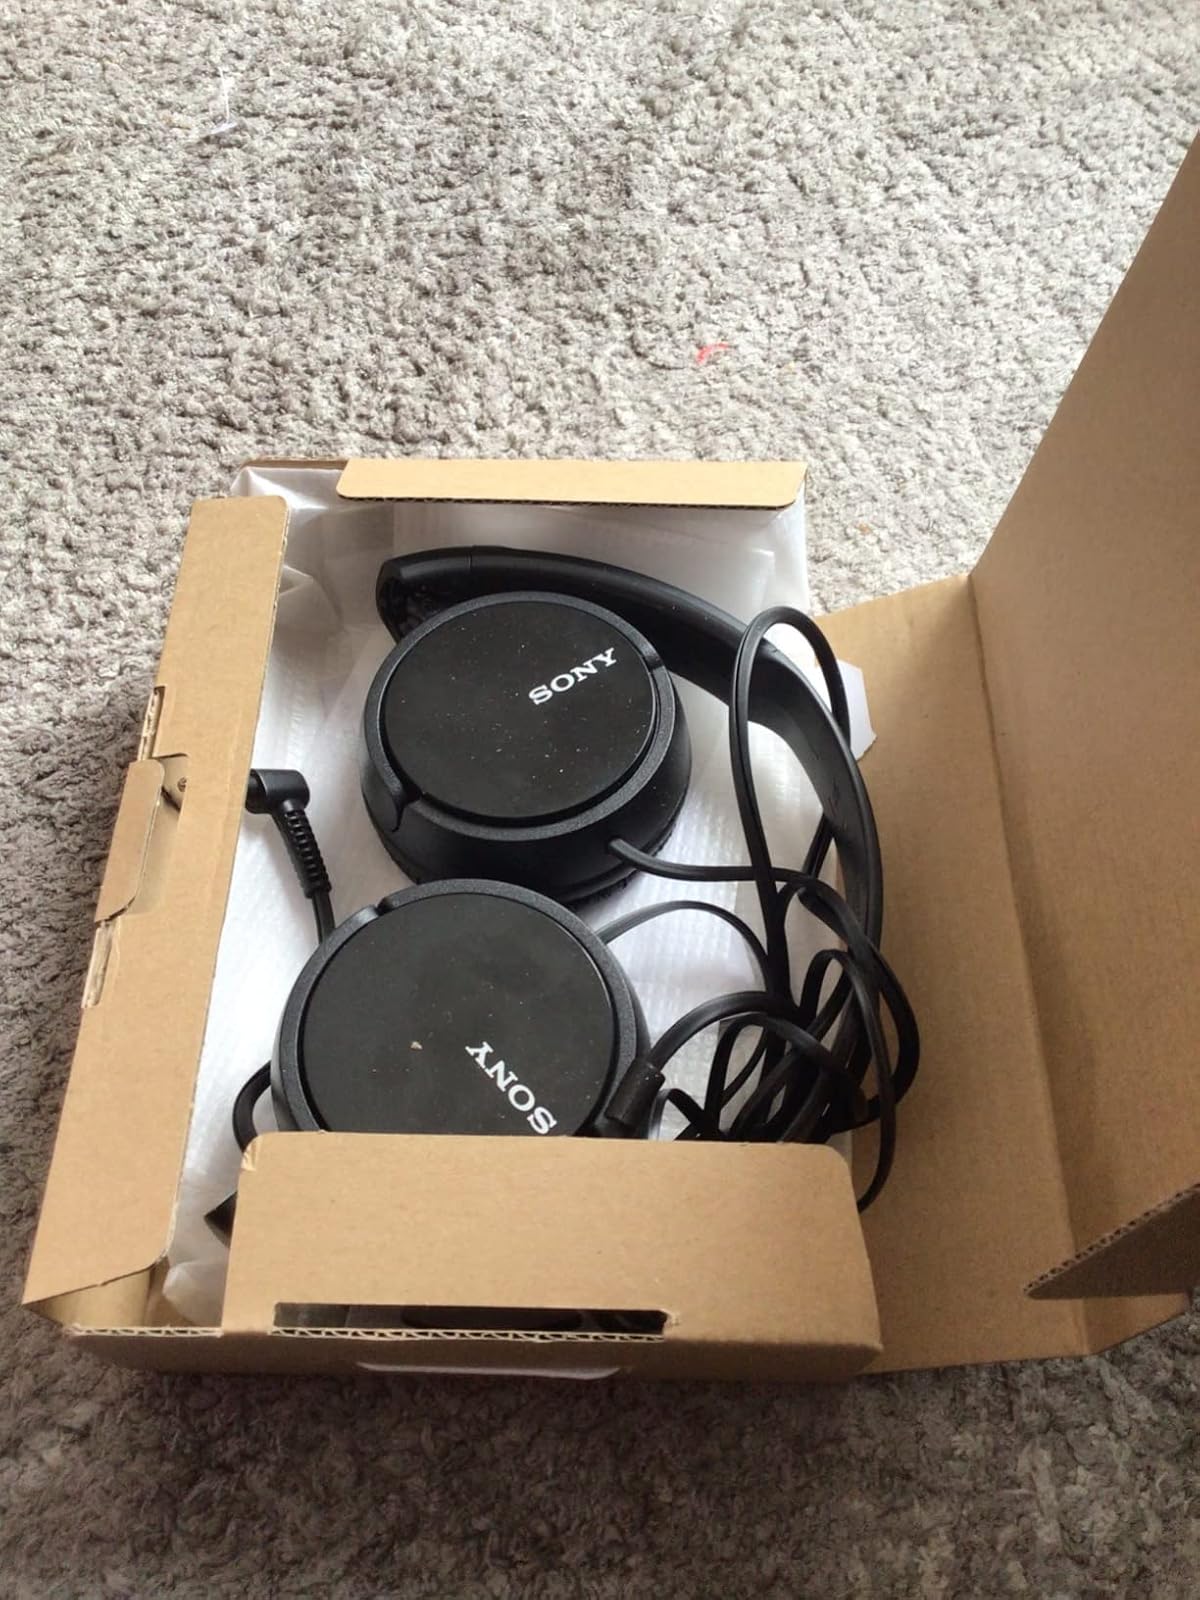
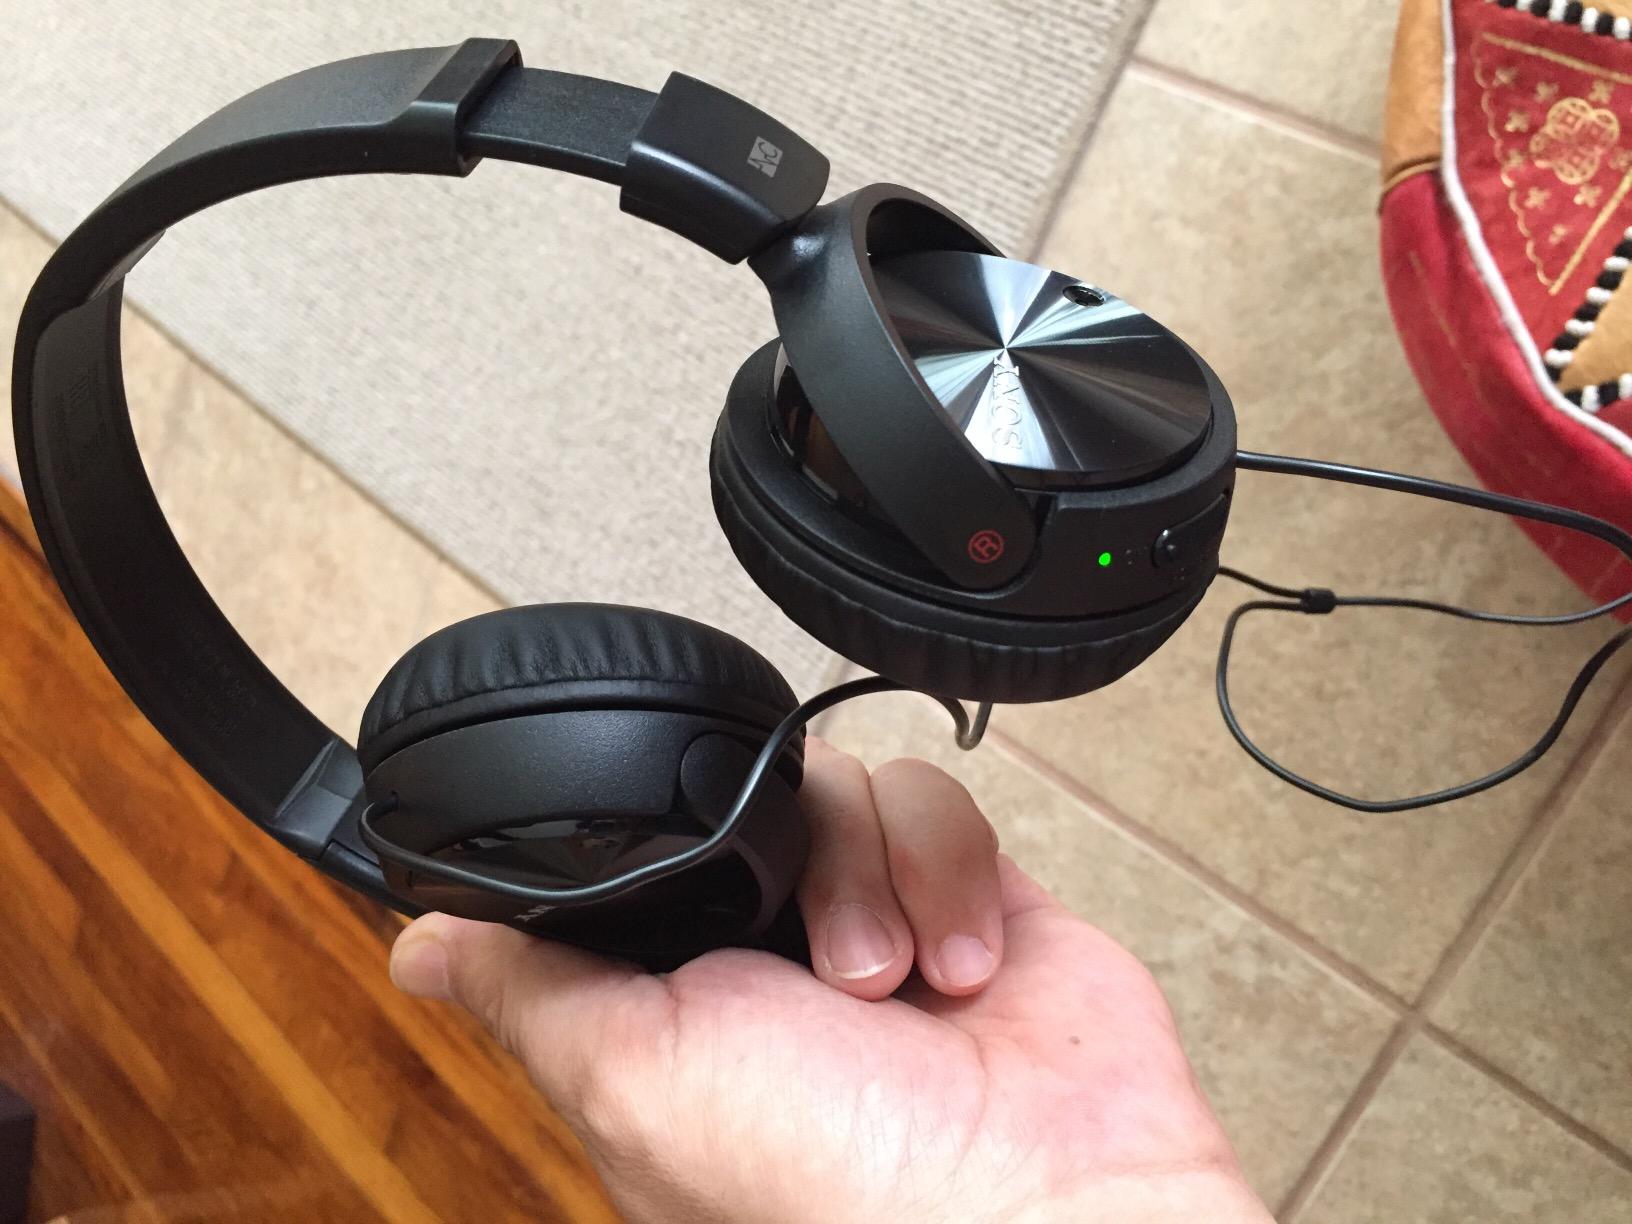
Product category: headphones
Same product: yes